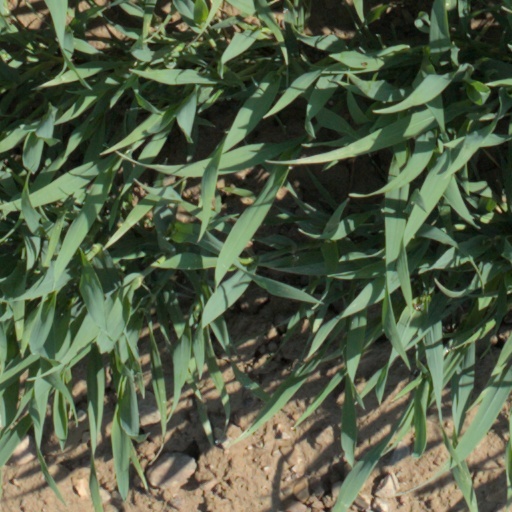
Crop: wheat